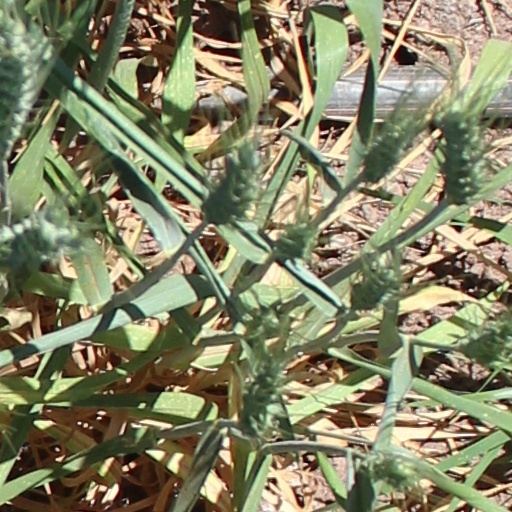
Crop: wheat